Jonathan Coleman (presenter)

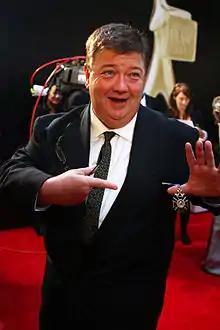
Coleman in 2011

Jonathan "Jono" Henry Coleman (29 February 1956 – 9 July 2021) was an English-born television presenter, radio announcer, writer, comedian, and advertorial spokesperson. He was known for his career in his native country and Australia.